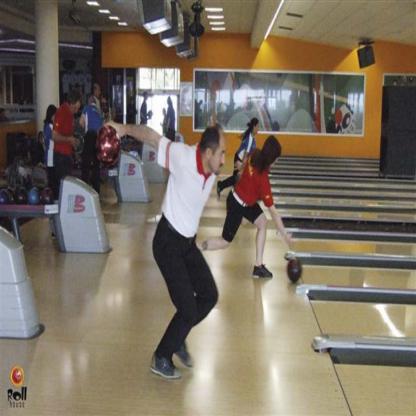
Scene: Indoor